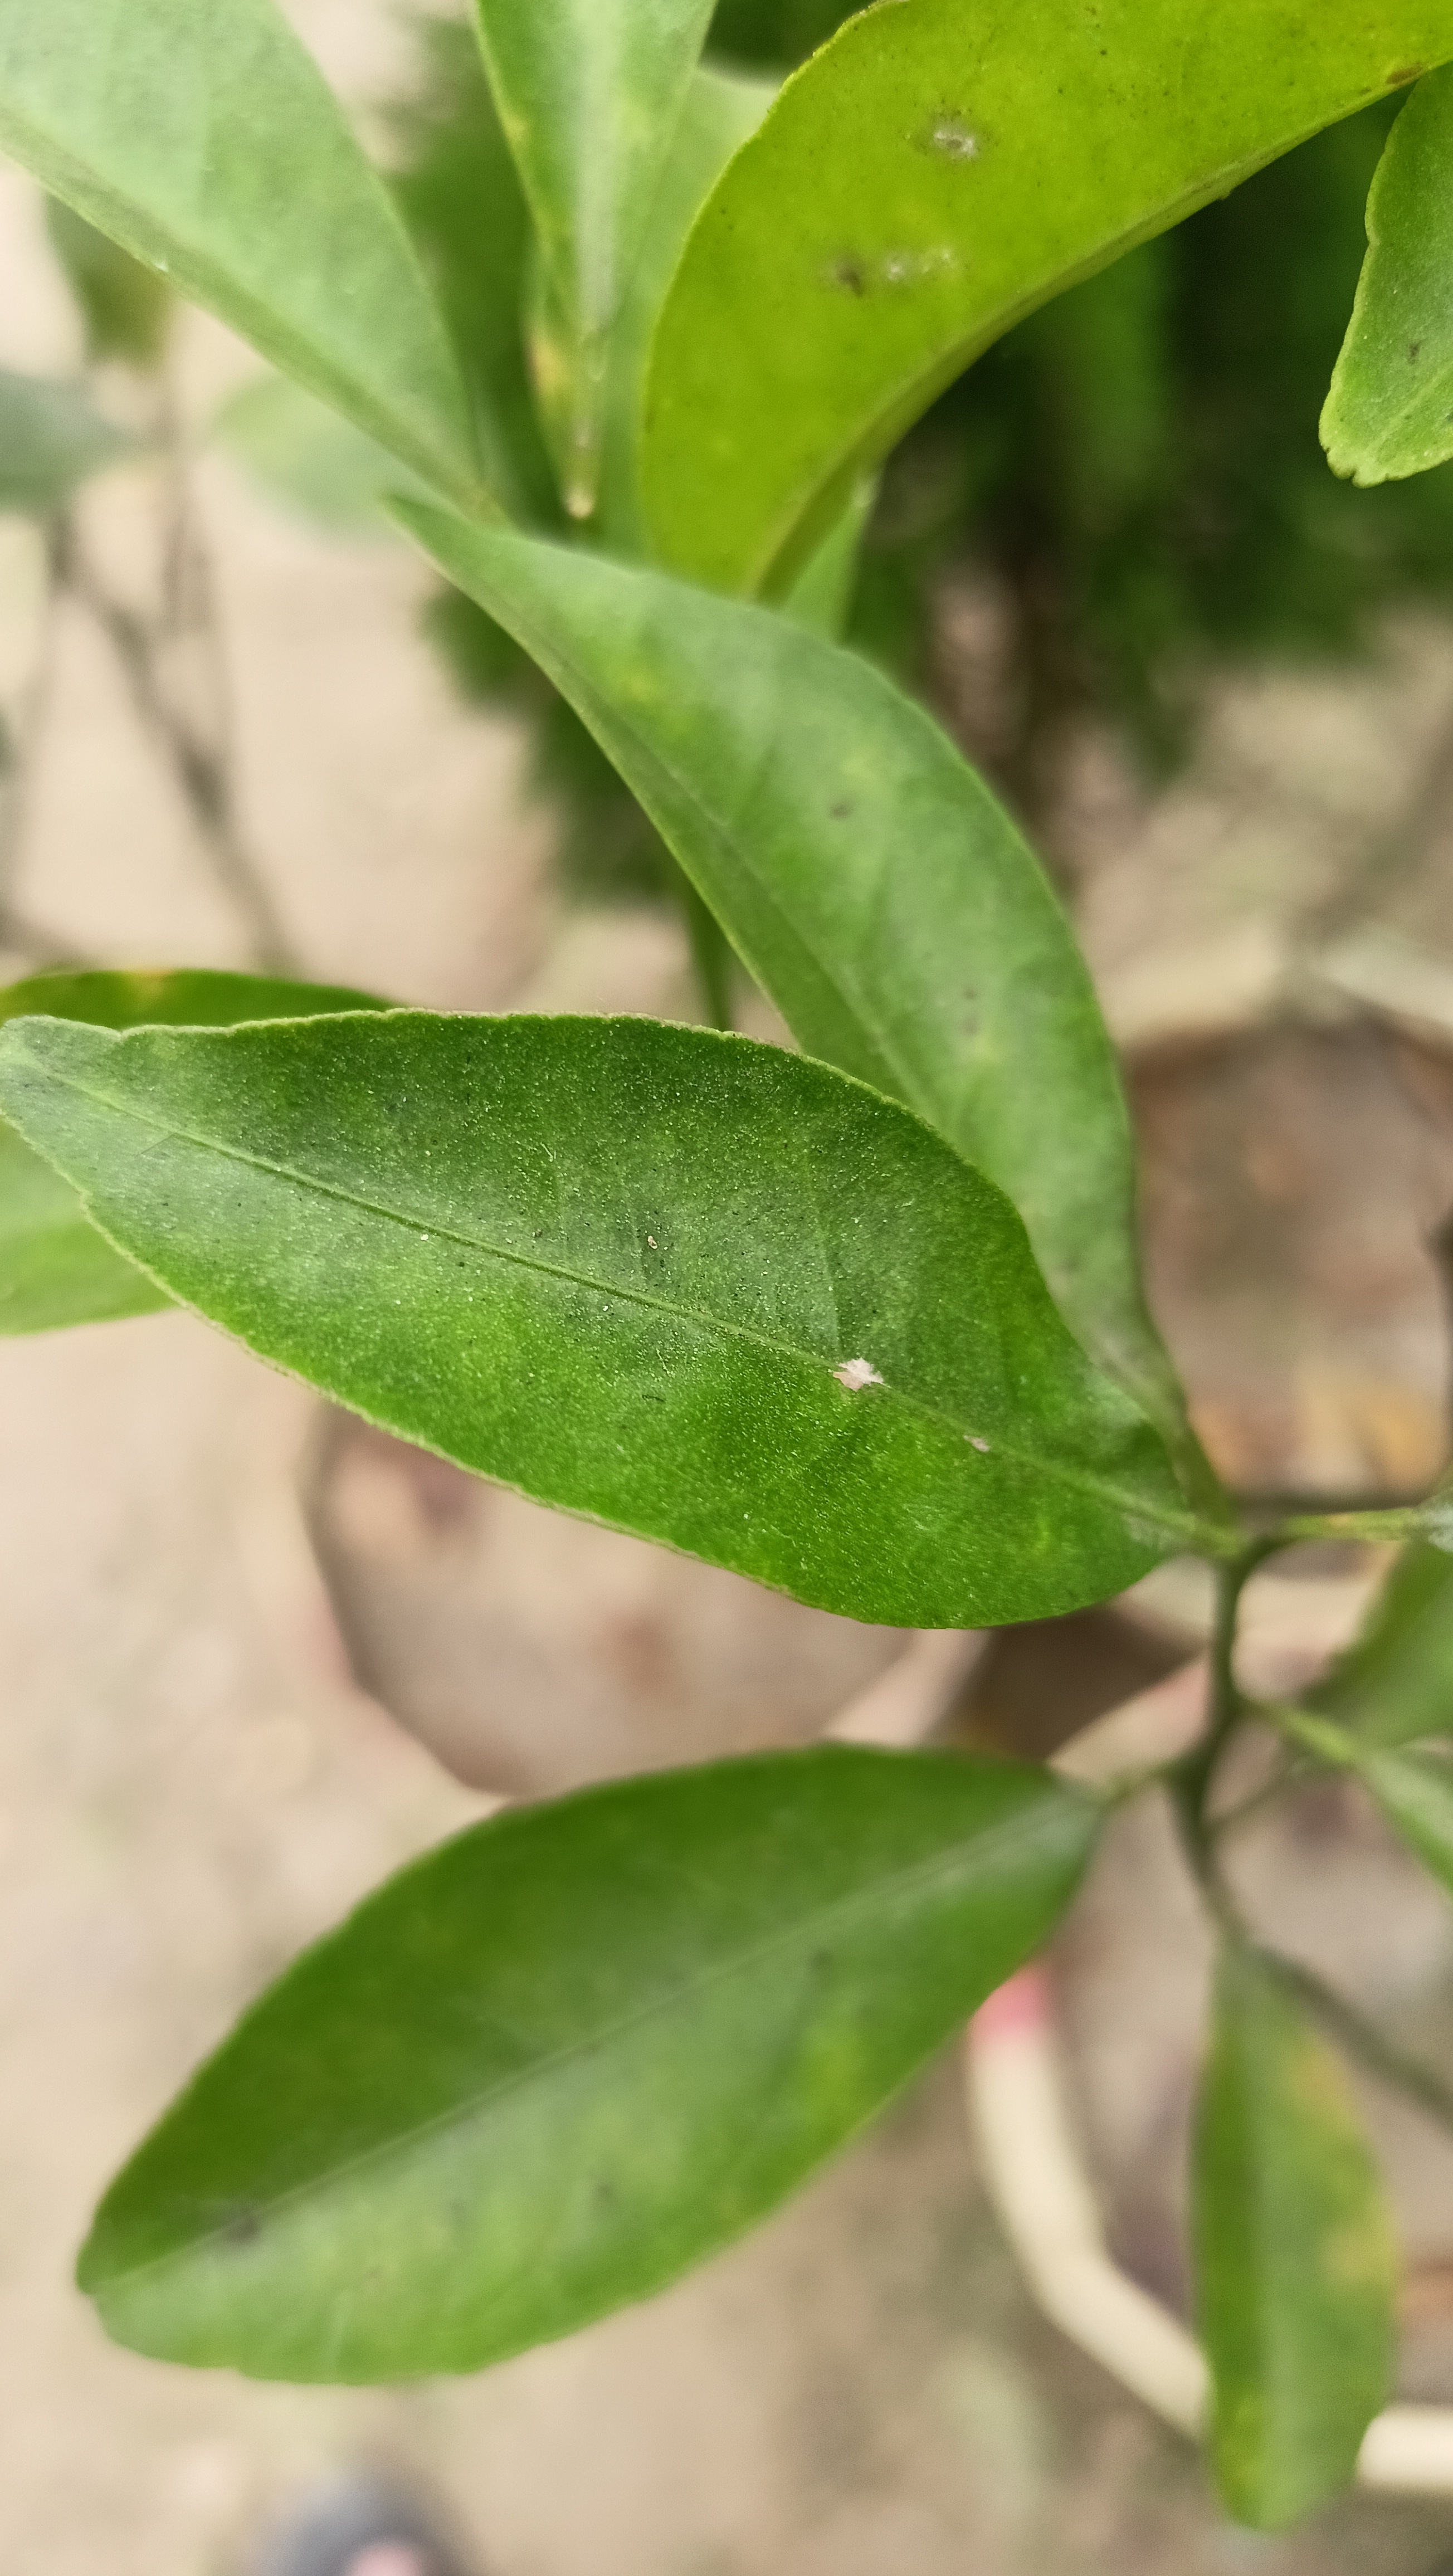
Mandarin leaf variety: Mandaring